Ganapatrao Maharaj Kannur

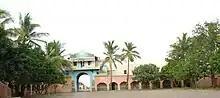
Shanti Kuteer Ashram

Shanti Kuteer is a hermitage founded by Maharaj. It is located near the village of Kannur, 25 km from Bijapur. This ashram was set up in 1951 and has gradually grown to consist of over 100 rooms for accommodation of the disciples. A temple of Lord Shree Dattatreya is located on the premises.